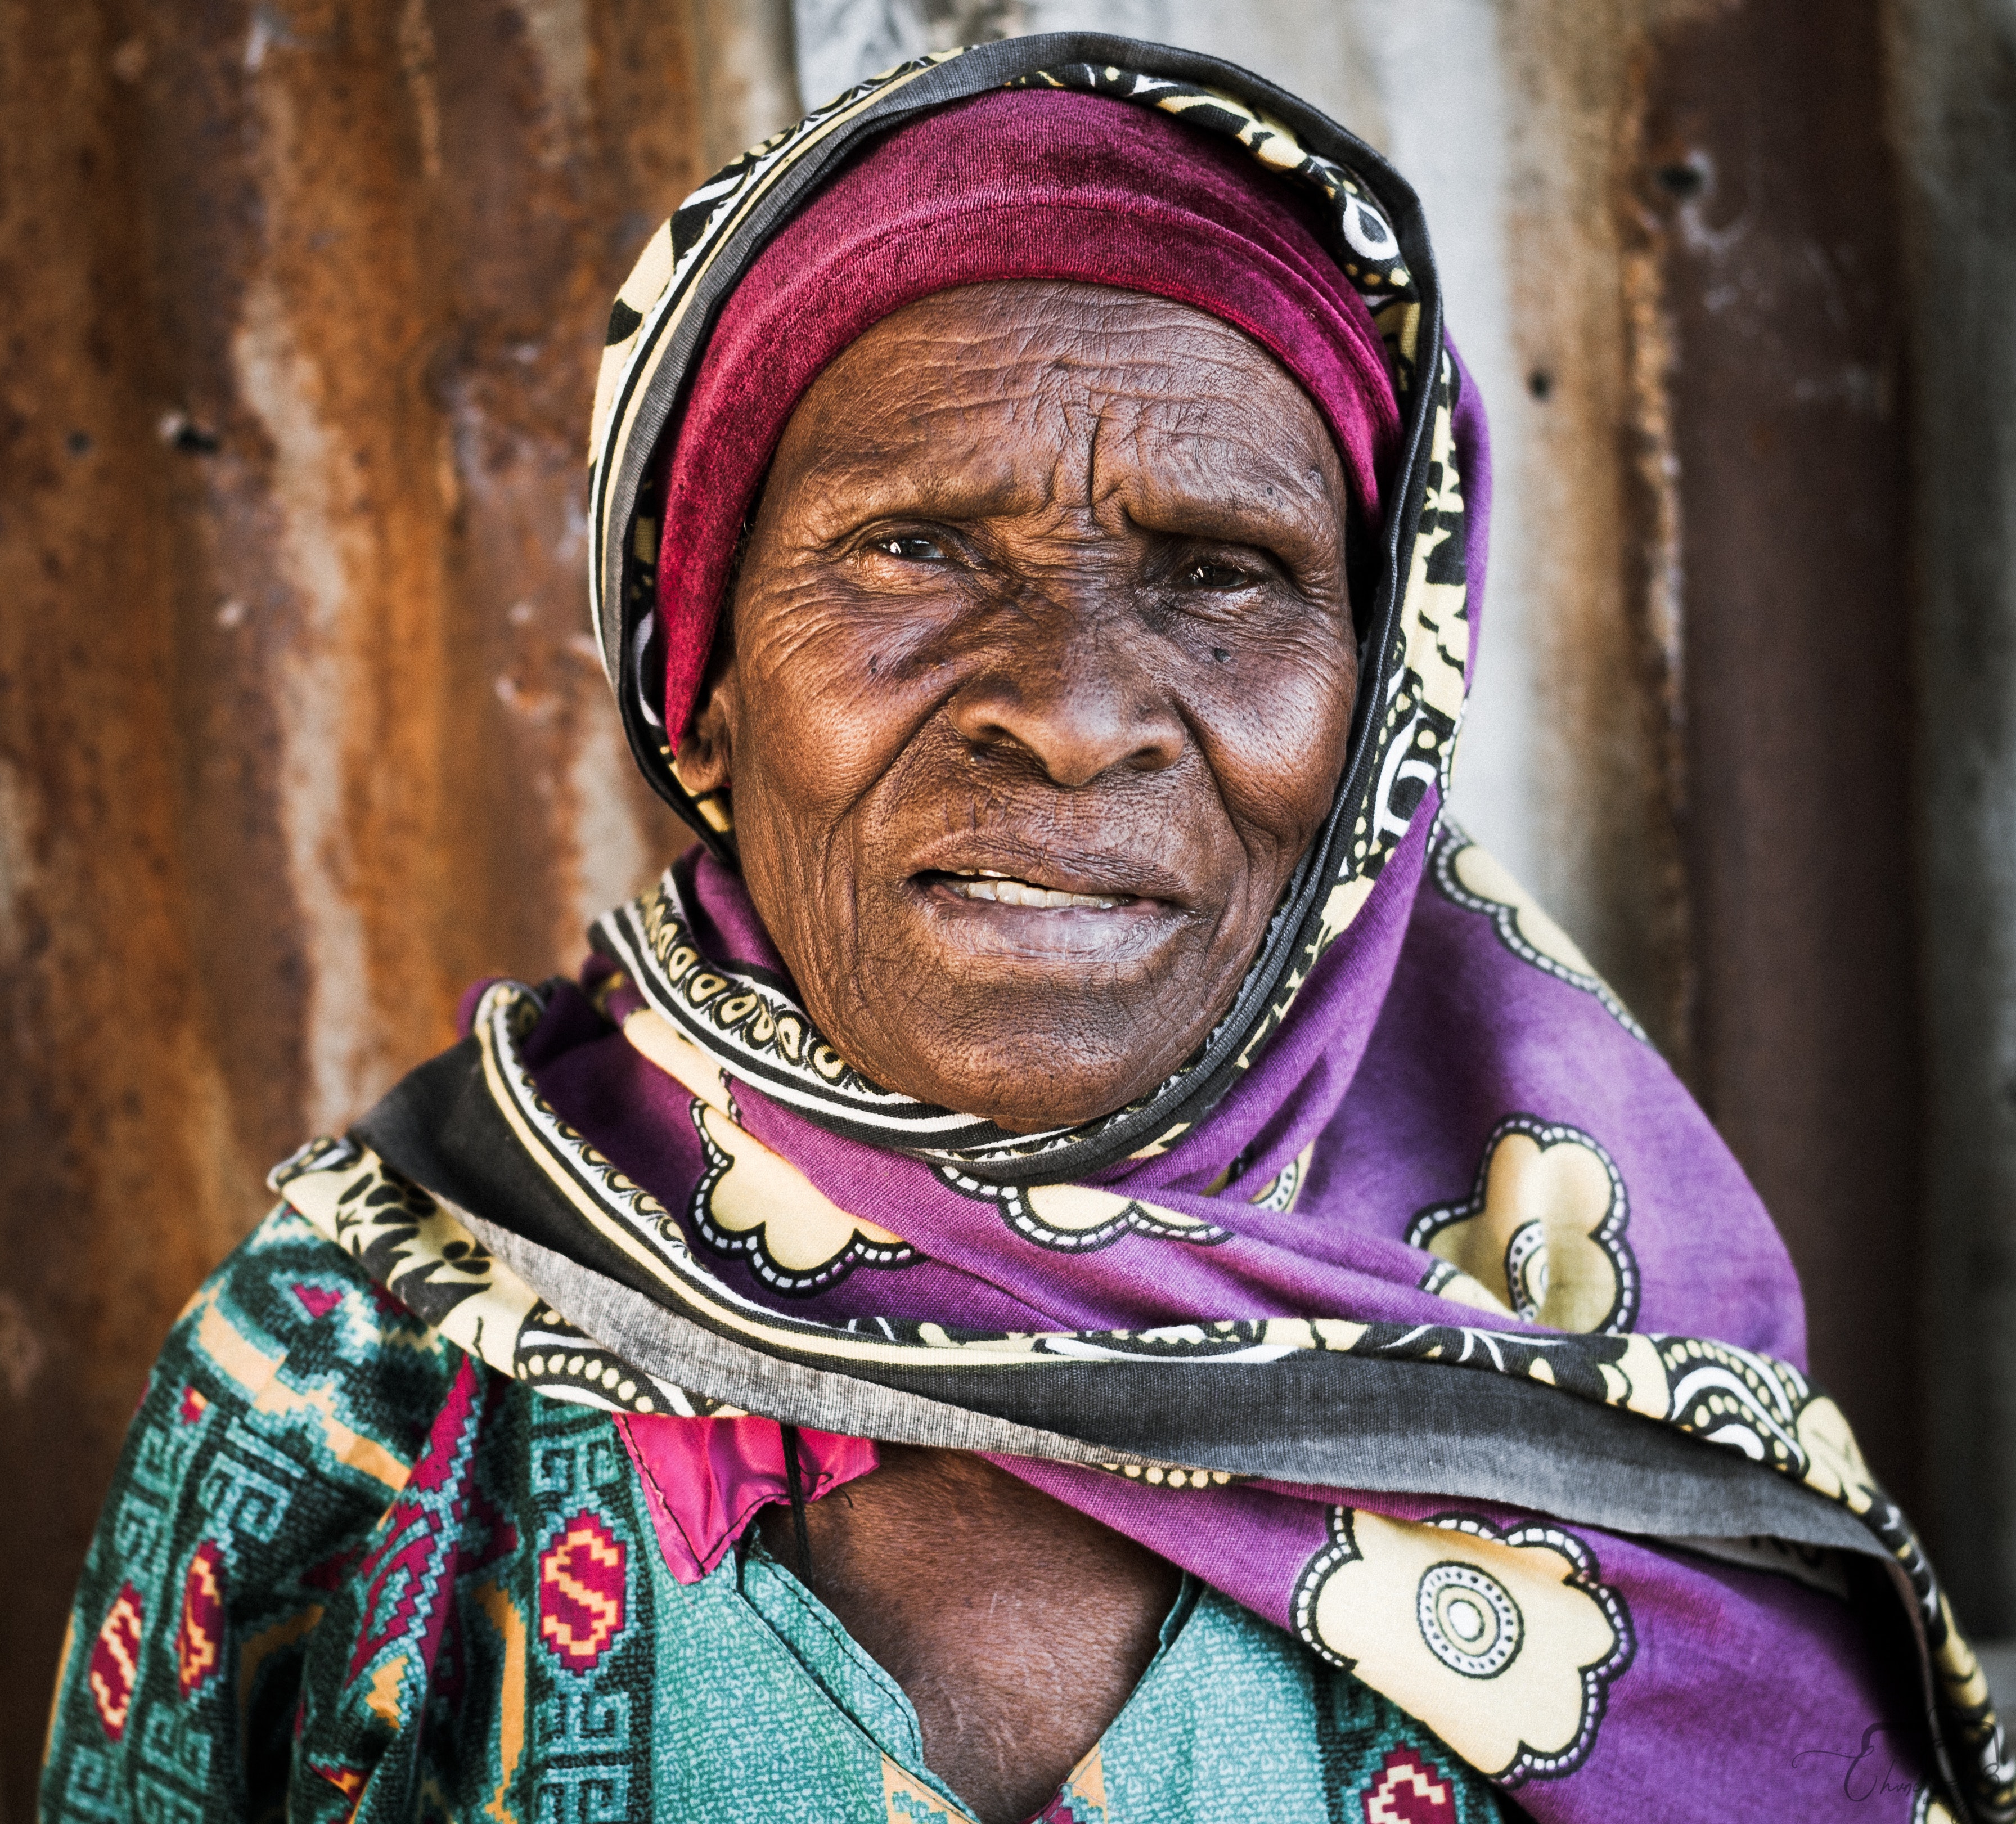
people, tribe, human, wrinkle, elder, smile, portrait photography